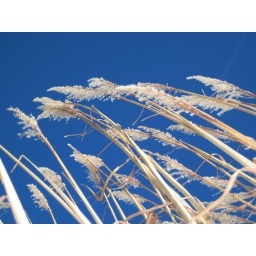
A white plant against a deep blue sky.